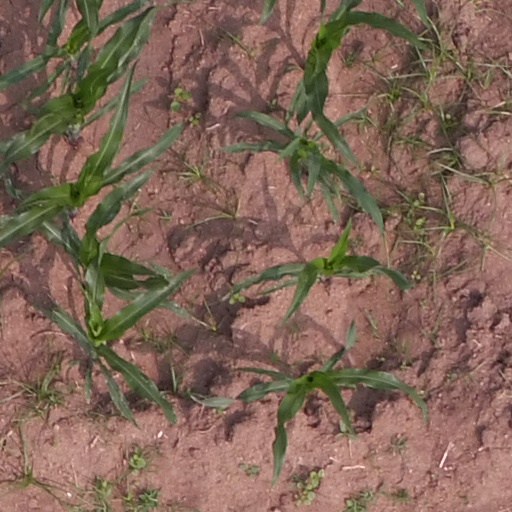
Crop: maize; corn